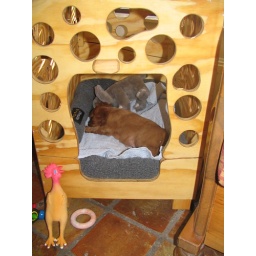
With a towel and the elephant from the litter, Terra is feeling secure in his bench / kennel.